Disclose.tv

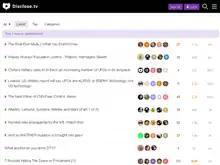
Disclose.tv in June 2021

Disclose.tv presents itself as a news aggregator on its social media platforms, promoting conspiracy theories and misleading information together with real news taken from other sources frequently without attribution. It has misrepresented past events as having taken place in the present, such as reporting on a March 2020 curfew in Bavaria in October 2021. Logically noted that over half of Disclose.tv's eight most popular tweets featured no attribution as of January 2022, and stated that the website's continued uncritical coverage of conspiracy narratives and UFOs since its September 2021 relaunch revealed its links to pseudoscience and conspiracy theories.